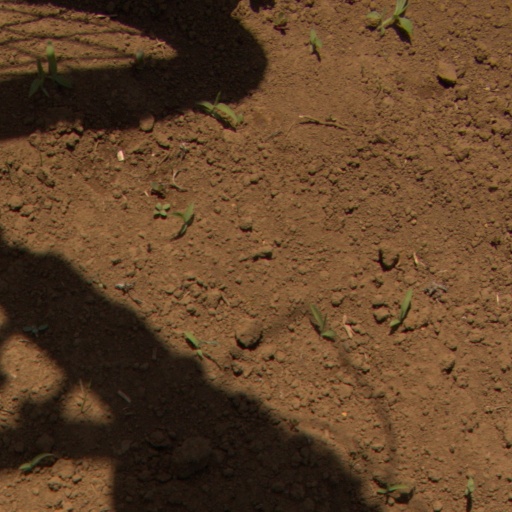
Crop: Jerusalem artichoke